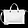
Label: Bag